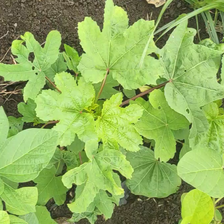
Weed species: Little_Mallow(Malva parviflora)